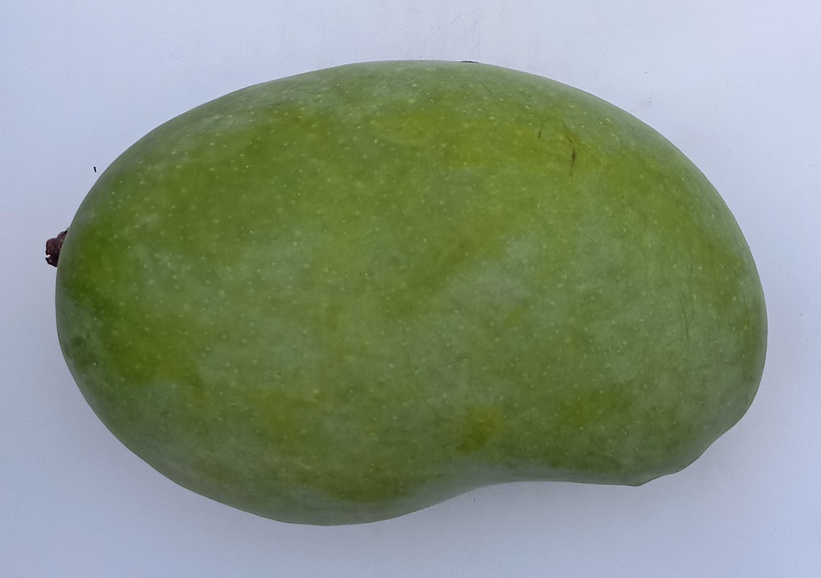
Mango variety: Chaunsa (White)